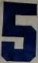
Number: 5